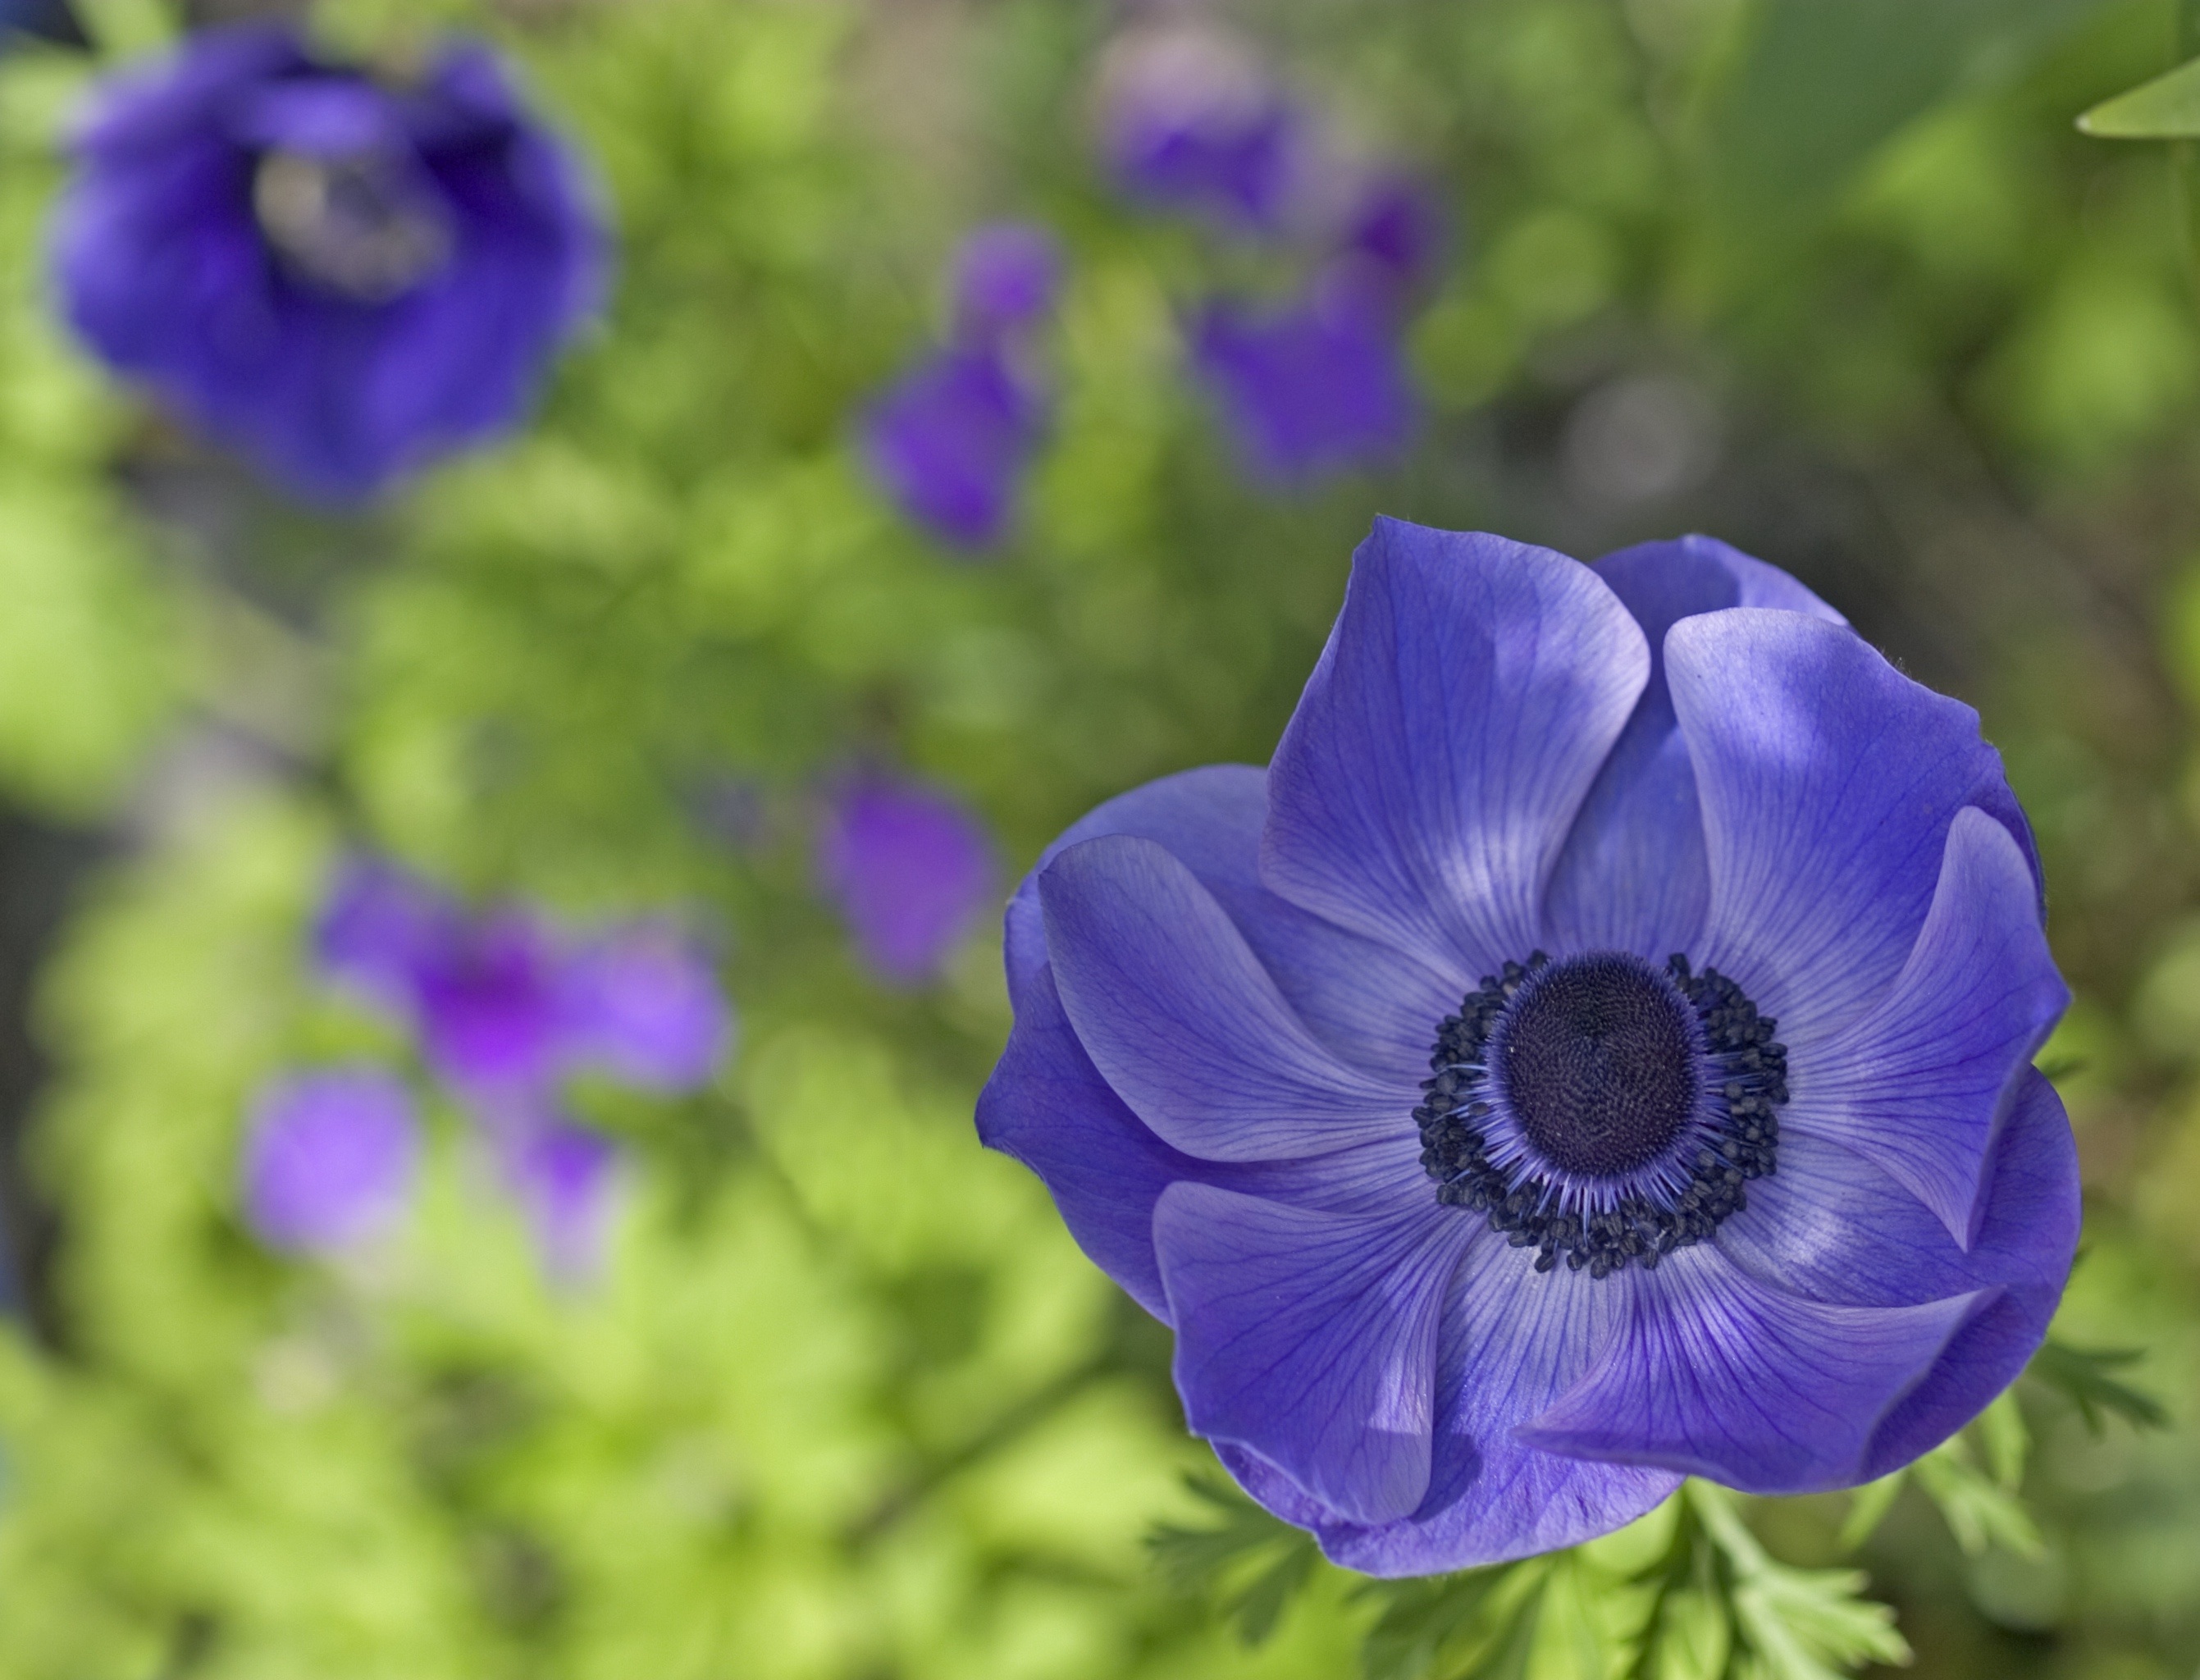
nature, light, plant, sunlight, texture, flower, purple, petal, summer, green, color, blue, colorful, blurred, flora, season, wildflower, velvet, petals, bright, anemone, macro photography, green background, flowering plant, land plant